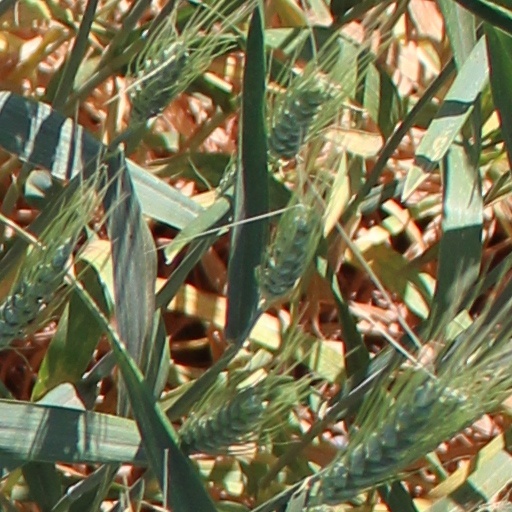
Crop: wheat